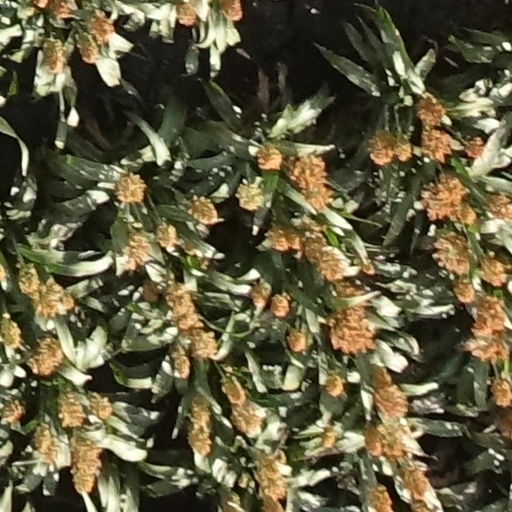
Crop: sorghum